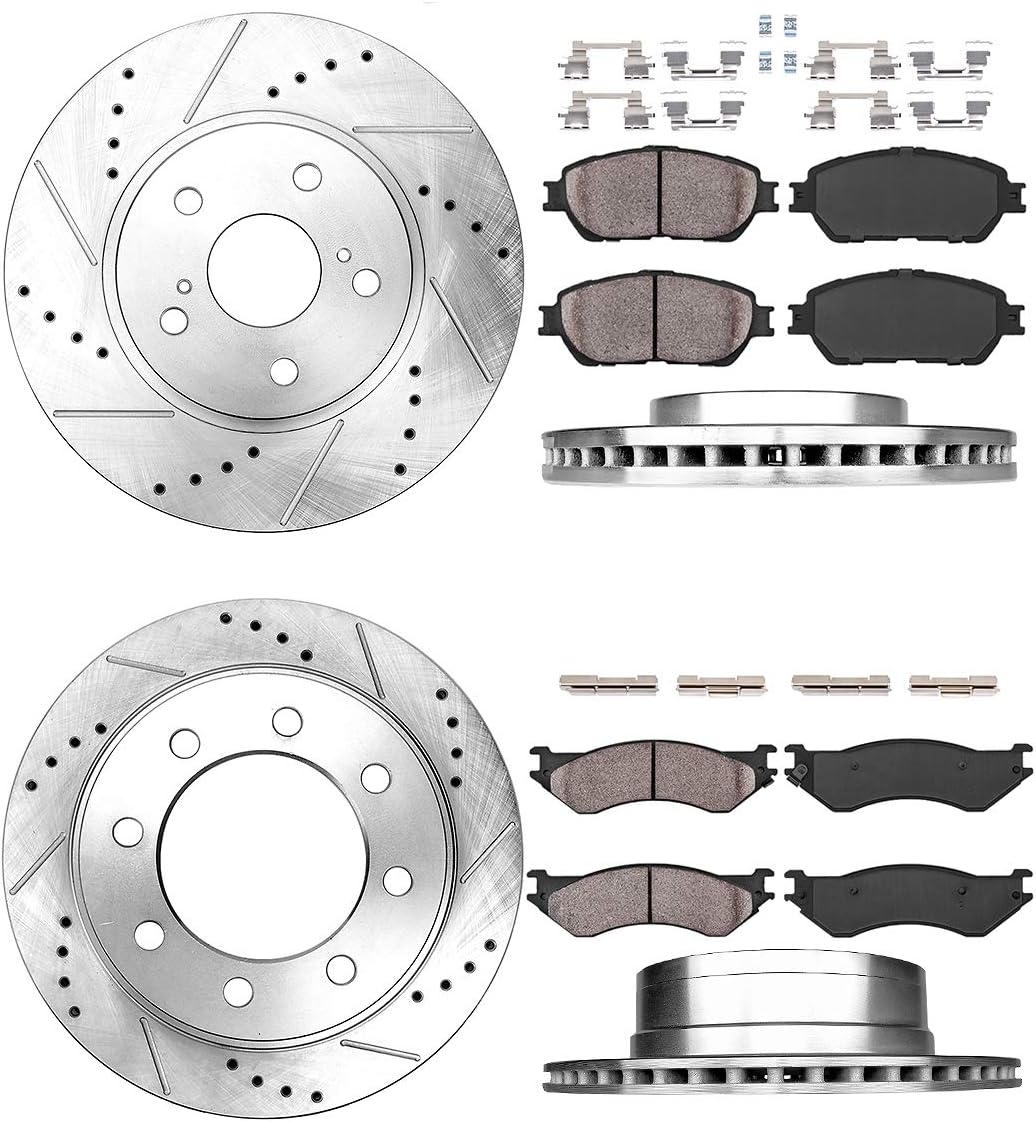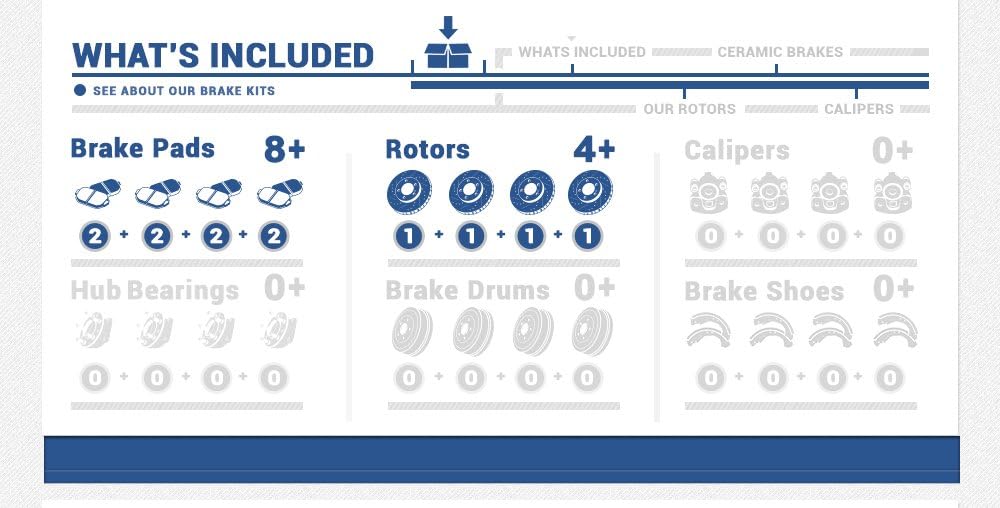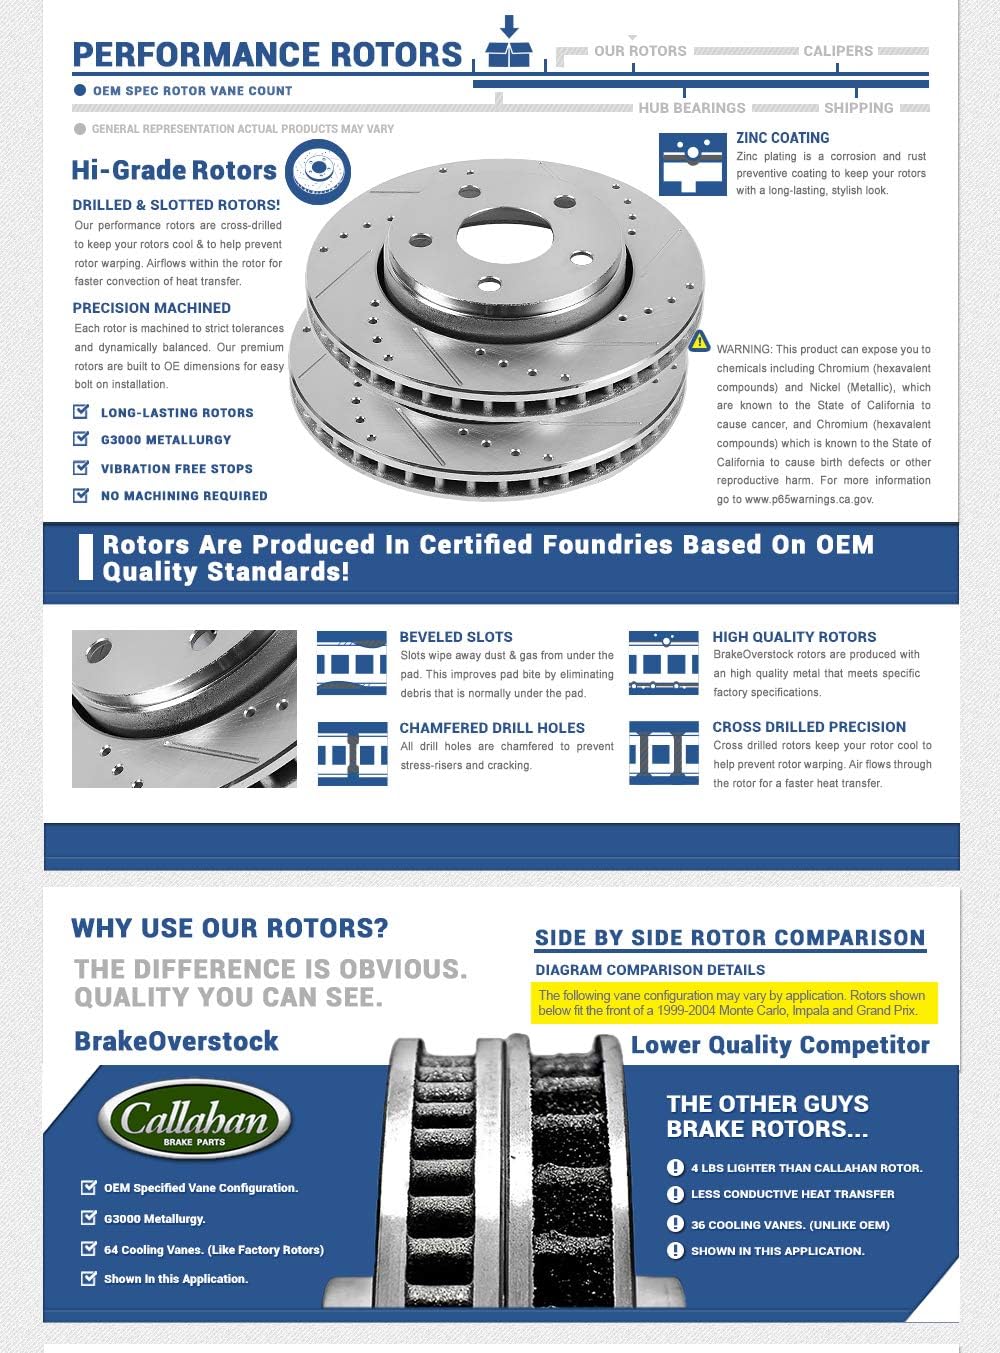
Callahan CDS02157 FRONT 353mm + REAR 352.5mm D/S 8 Lug [4] Rotors + Ceramic Brake Pads + Clips [fit Ram 1500 2500 3500]
Category: Automotive
This product is compatible with:2006 - 2008 Dodge Ram 1500 Pickup - Mega Cab Models ONLY  2003 - 2008 Dodge Ram 2500 Pickup - All Models  2003 - 2008 Dodge Ram 3500 Pickup - All Models Any Questions? Please send us a message or call us at (708) 325-3044.
Features: GUARANTEED ONLY to fit vehicles in the Product Description - see below. Original design ensures proper fit and confident braking. | CERAMIC BRAKE PADS are quieter and last longer than metallic. Unique formula provides reduced noise fade and dust. | STAINLES STEEL QUALITY HARDWARE IS INCLUDED. Parts are ready to install out of the box. NO CLEANING REQUIRED. INCREASED STOPPING POWER due to improved heat dissipation. Guaranteed to perform better or equal to OE parts. | ENHANCED STOPPING POWER provides quiet confident braking. 12 months warranty on all parts in the kit. | KIT INCLUDES FOUR 8 Lug Drilled & Slotted Premium Brake Rotors: FRONT Diameter=353 mm, VENTED; REAR Diameter=352.5 mm, VENTED; EIGHT Ceramic Brake Pads; Hardware.